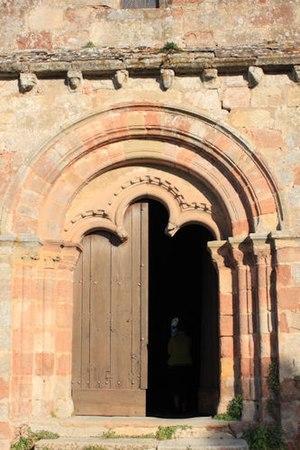
Marigny (03) Portail de l'église Saint Pourçain
Cet article recense les monuments historiques français classés en 1919.
Cet article recense une partie des monuments historiques de l'Allier, en France.